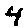
Label: 4